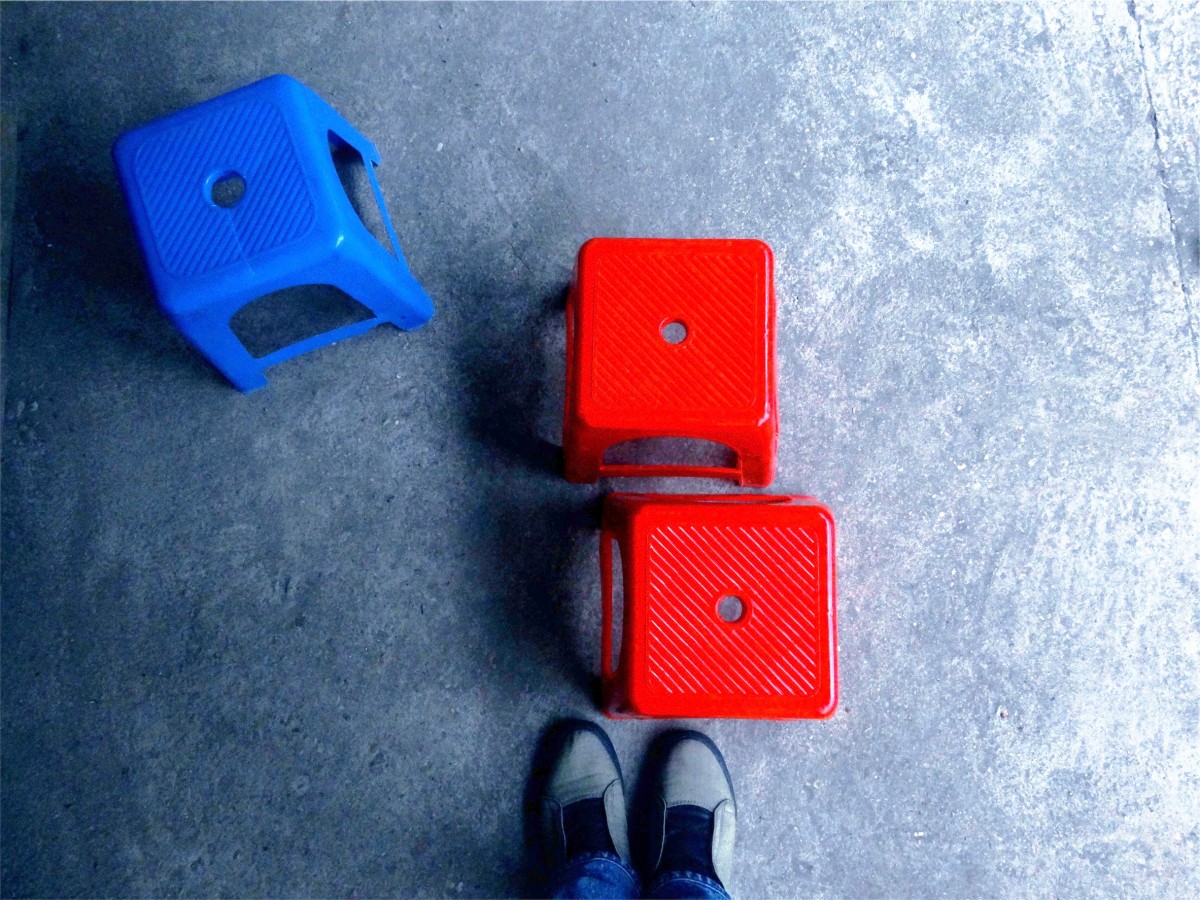
Tags: red, gadget, blue